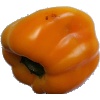
Label: Pepper Yellow 1